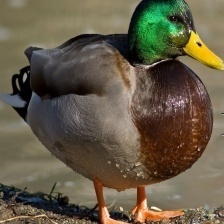
Species: MALLARD DUCK
Scientific name: ANAS PLATYRHYNCHOS
ImageNet parent category: drake